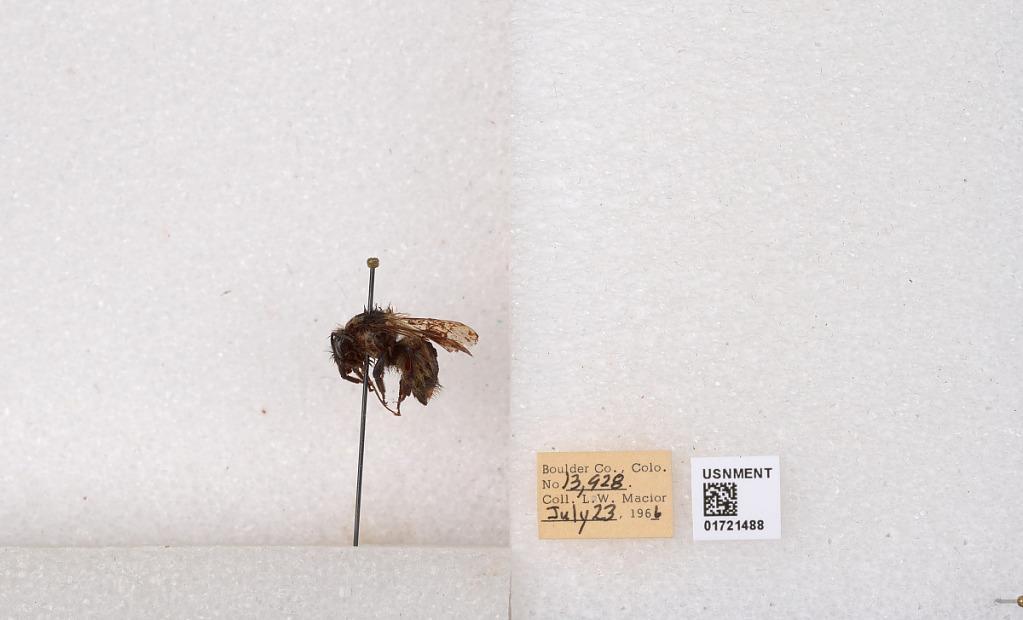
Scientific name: Bombus kirbyellus
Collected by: L. Macior
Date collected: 1966-7-23
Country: United States
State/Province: Colorado
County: Boulder
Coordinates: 40.0925, -105.358